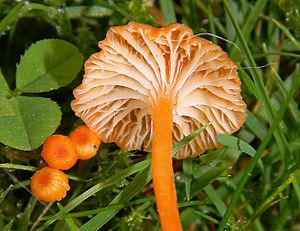
Les champignons à lames, ou champignons lamellés, sont un groupe de champignons basidiomycètes dont le sporophore est caractérisé par un hyménium qui recouvre des feuillets, appelés lames, disposés en rayons sur la surface interne du chapeau. Selon la systématique classique, ce critère morphologique servait à décrire un regroupement taxinomique unique : la famille des Agaricaceae ou l'ordre des Agaricales.